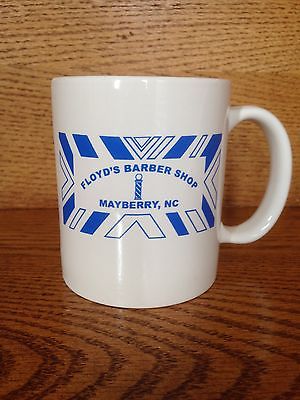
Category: mug